Identity document

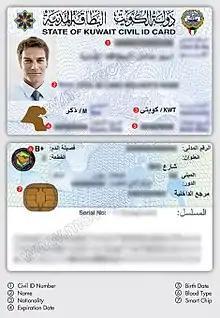
Front and reverse of the Kuwaiti national identity card

Israeli law requires every permanent resident above the age of 16, whether a citizen or not, to carry an identification card called "te'udat zehut" in Hebrew or "biţāqat huwīya" in Arabic.